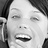
Emotion: surprise